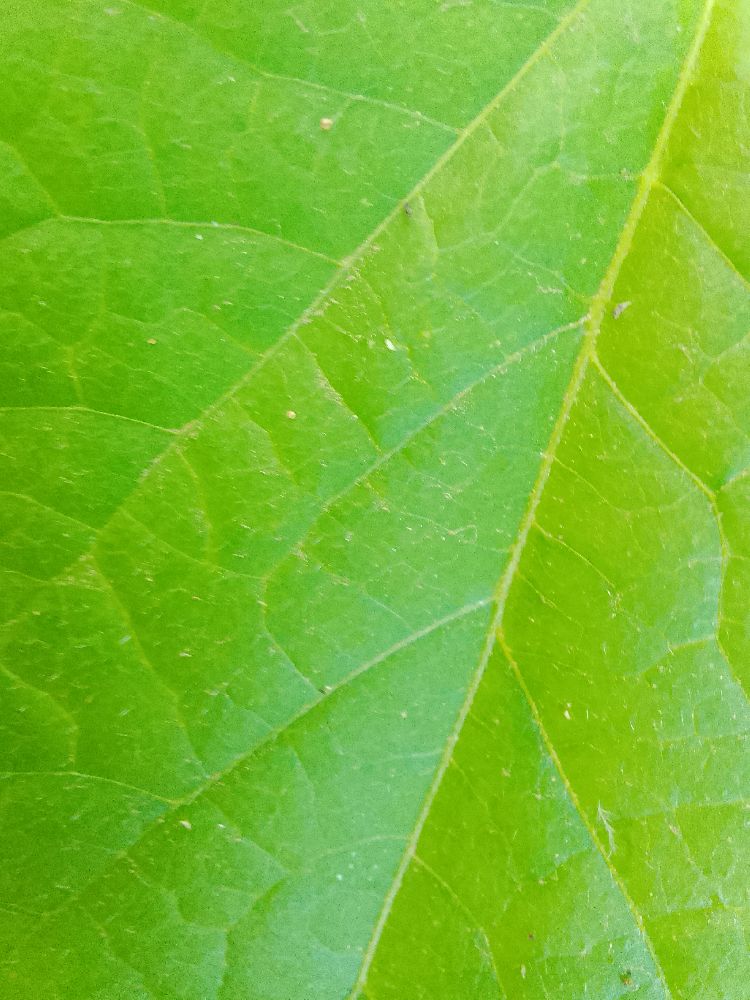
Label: healthy